Terry Crews

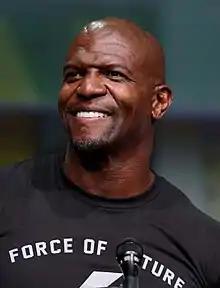
Crews in 2017

Terry Alan Crews (born July 30, 1968) is an American actor, television host, and former professional football player. He played Julius Rock in the UPN/CW sitcom "Everybody Hates Chris", which aired from 2005 to 2009, and portrayed Terry Jeffords in the Fox and NBC sitcom "Brooklyn Nine-Nine" (2013–2021). Crews starred in the BET reality series "The Family Crews" (2010–2011), and hosted the U.S. version of the game show "Who Wants to Be a Millionaire" from 2014 to 2015. He has appeared in films, including "Friday After Next" (2002), "White Chicks" (2004), "Idiocracy" (2006), "Blended" (2014), "The Expendables" film series (2010–2014), and "Rumble" (2021). Crews began hosting "America's Got Talent" in 2019, following his involvement in the same role for the program's spin-off series "".